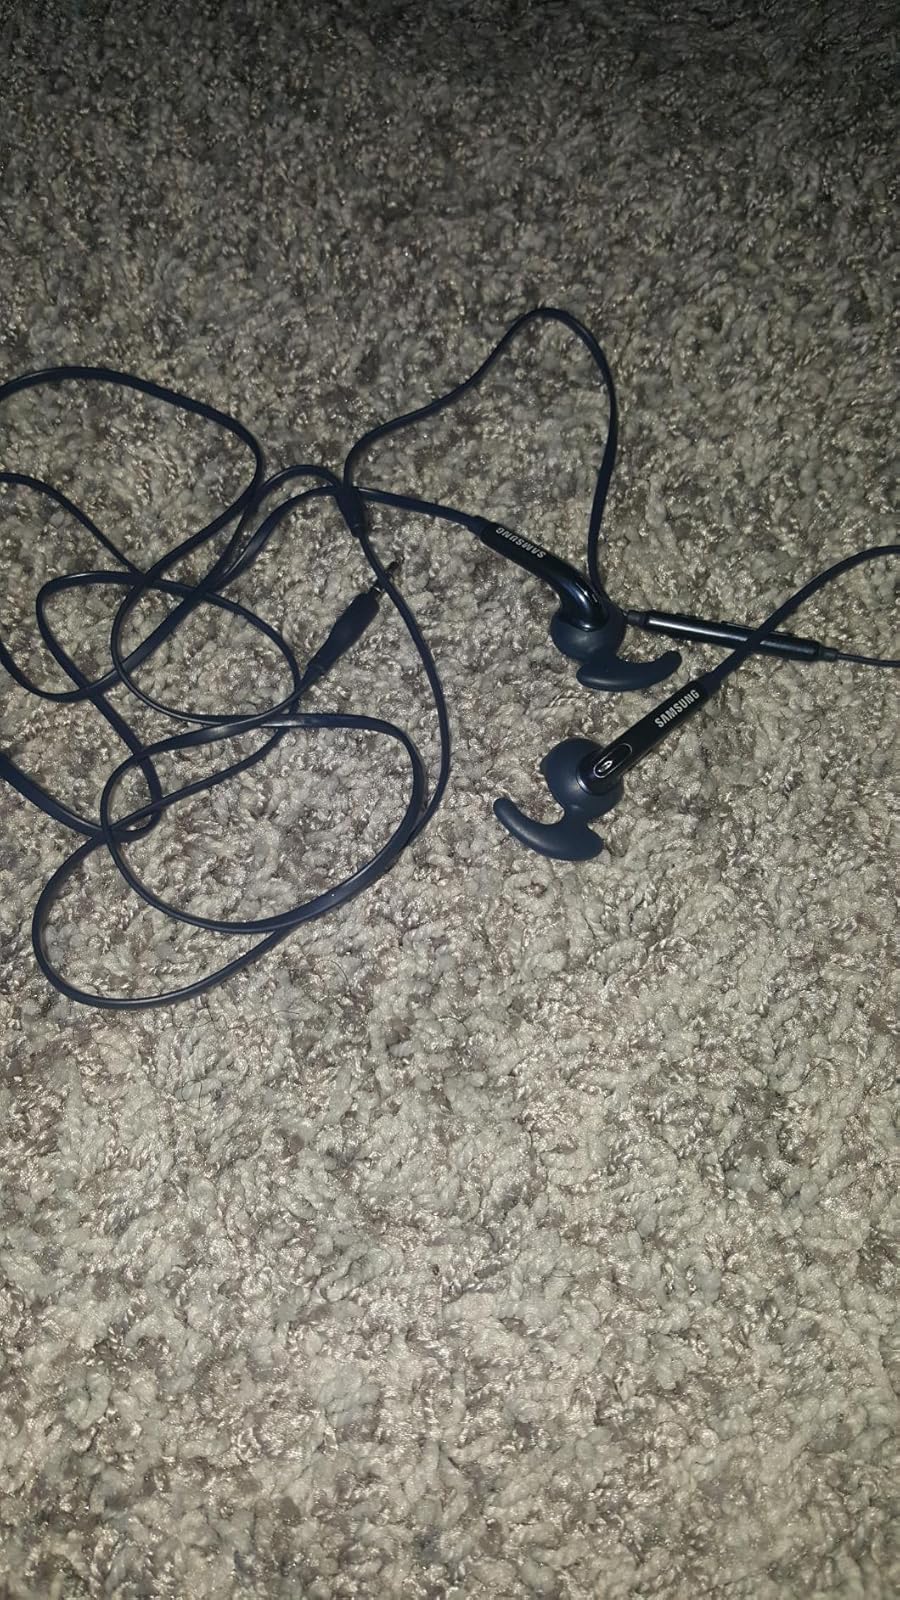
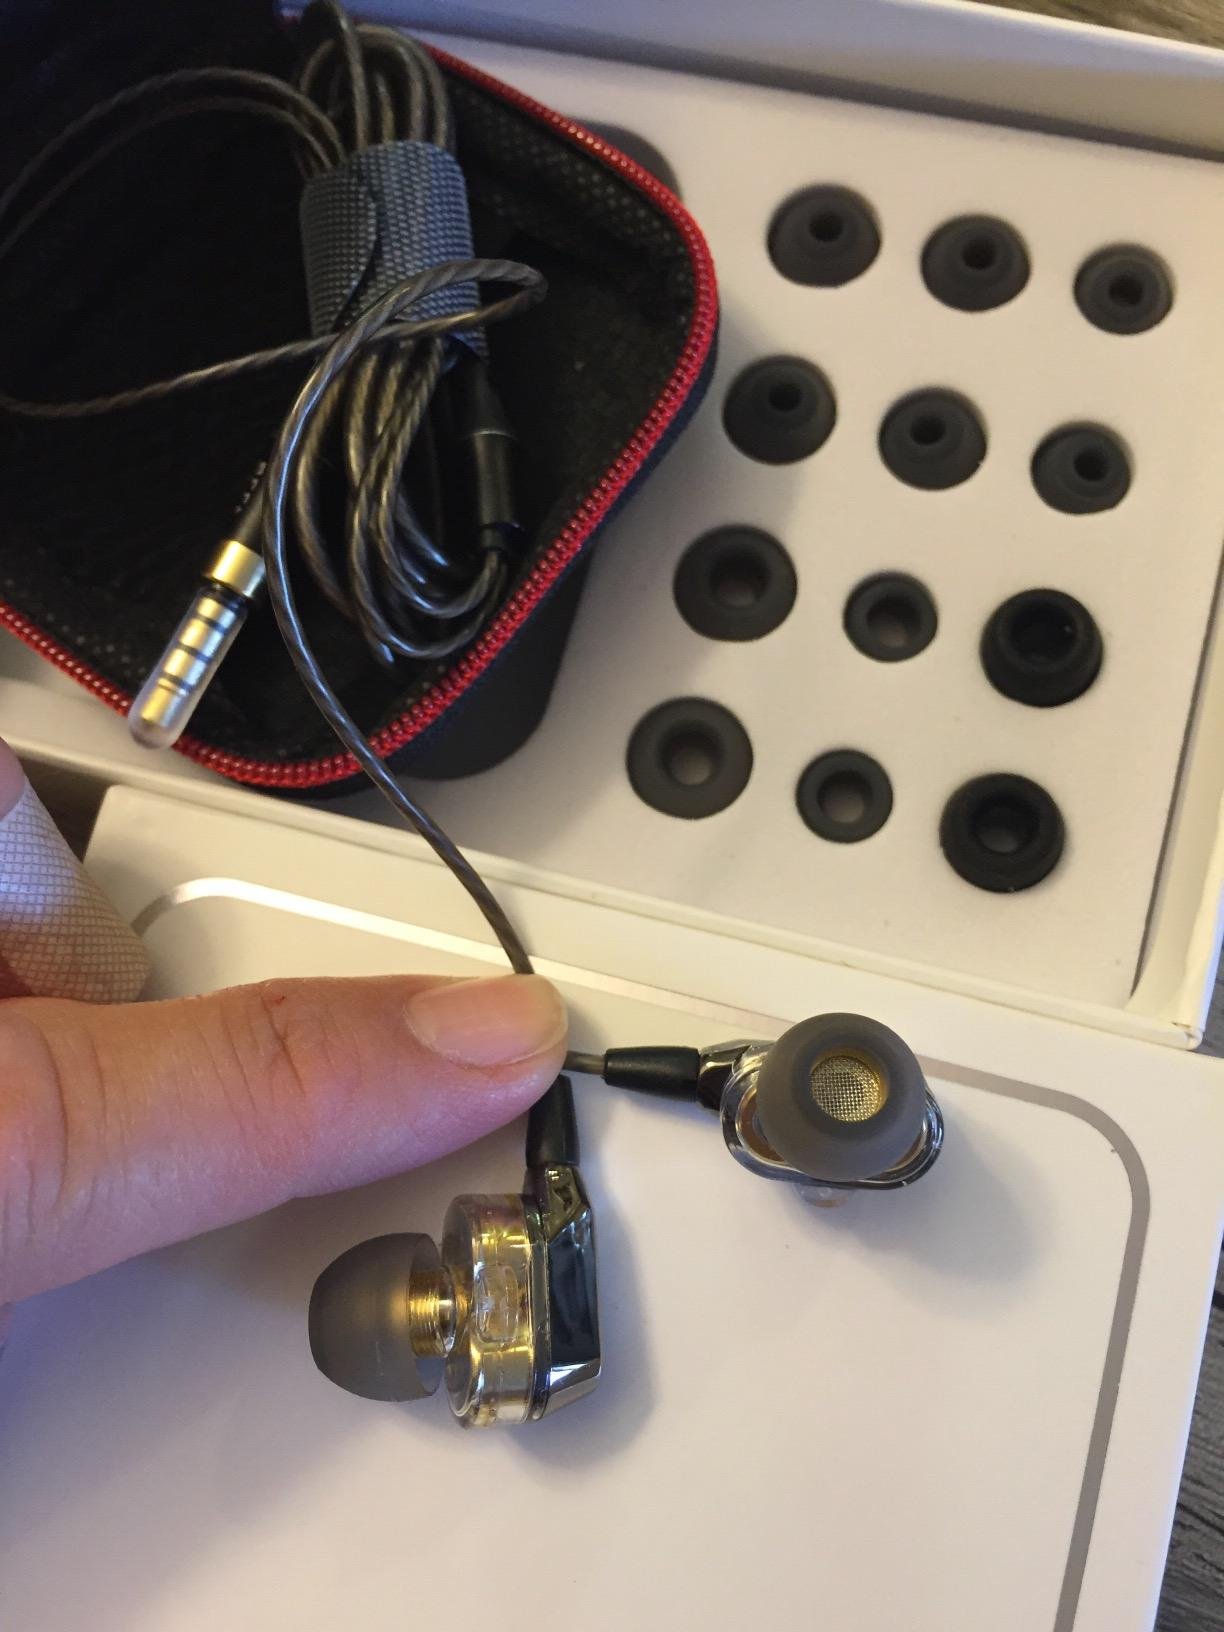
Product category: headphones
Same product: no